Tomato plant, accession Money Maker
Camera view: tilt-top (135 deg); turntable rotation: 180 degrees
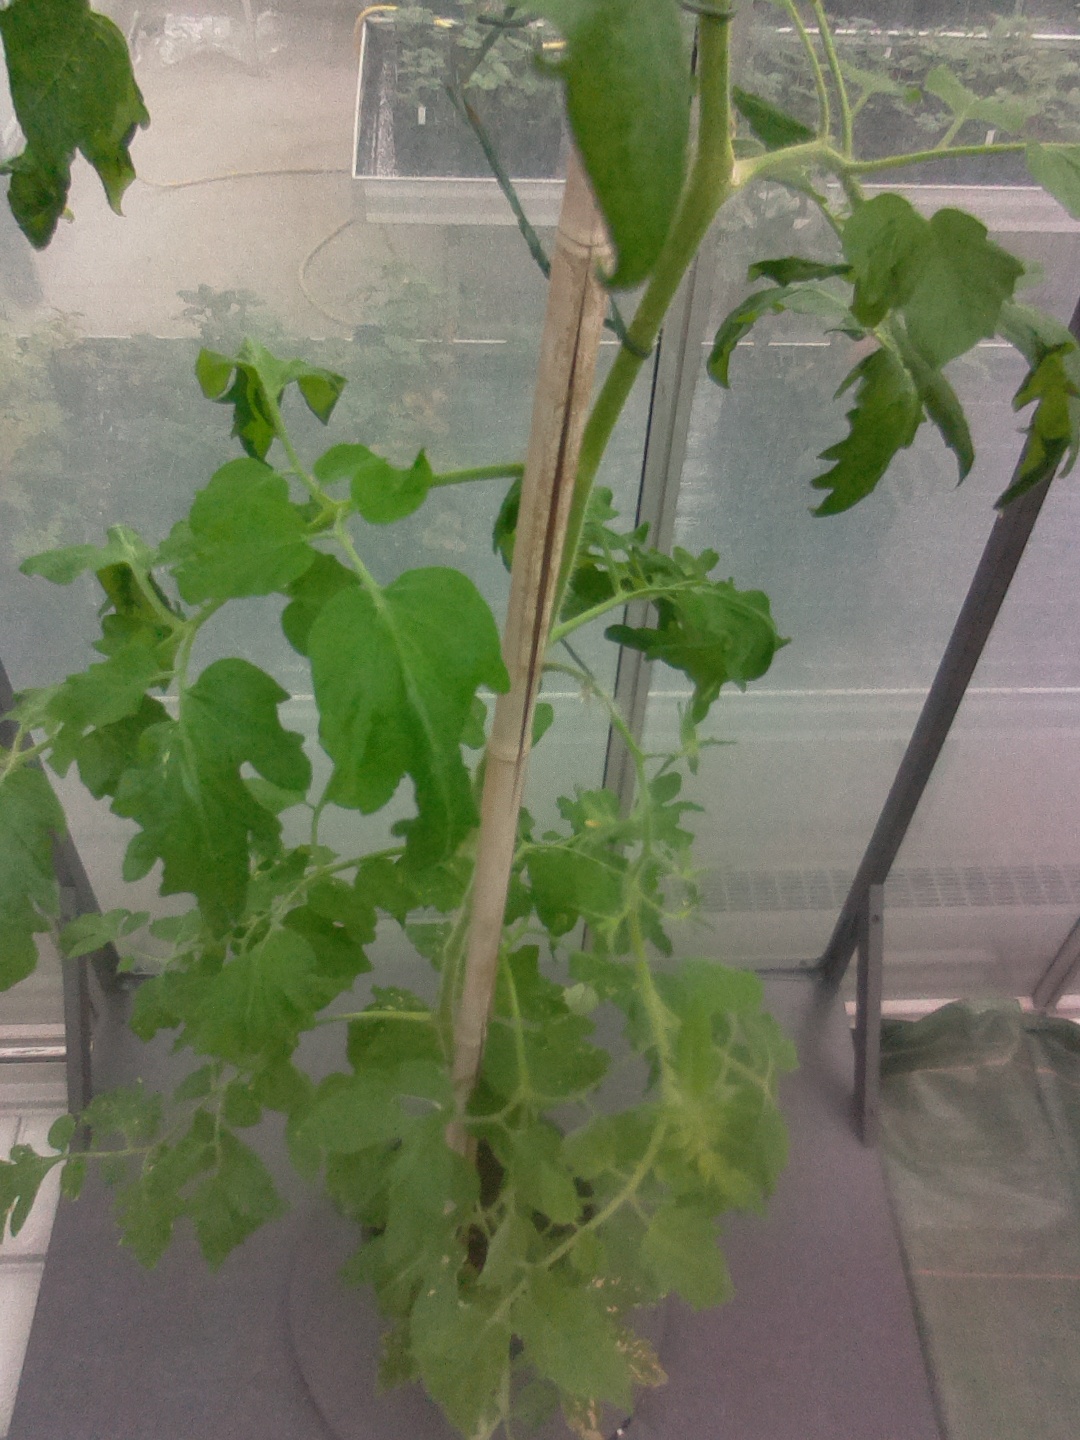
BBCH growth stage 68: Full flowering, 80%-90% of flowers open, more petals falling